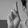
ASL letter: R